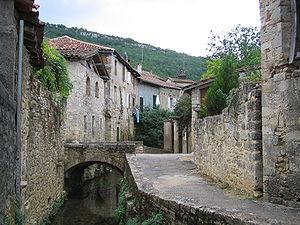
Ruelle bordée d'un ruisseau vue du lavoir à Saint-Antonin-Noble-Val (France, Tarn-et-Garonne).
La Bonnette est une rivière du sud de la France qui coule dans le département de Tarn-et-Garonne. C'est un affluent de l'Aveyron en rive droite, donc un sous-affluent de la Garonne par l'Aveyron, puis par le Tarn.